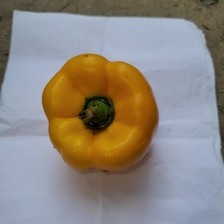
Label: capsicum